2008 protests against Kosovo declaration of independence

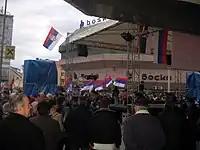
Protests after Kosovo's declaration of independence in Banja Luka, Republika Srpska, Bosnia and Herzegovina.

Protests were held in Republika Srpska, the Serb-inhabited entity of Bosnia and Herzegovina. On the 26th, about 10,000 protested in Banja Luka; a small group of them later approached the U.S. embassy branch office, damaging shopfronts and stoning police who blocked their path. Eventually, they were dispersed by tear gas.